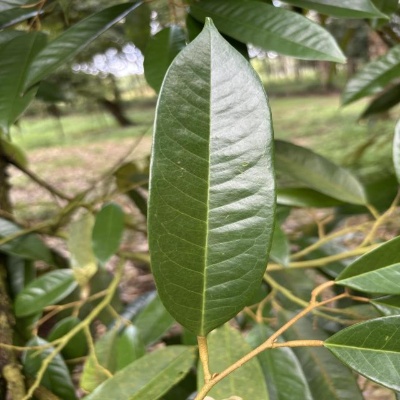
Label: Leaf_Healthy